Branched-chain alpha-keto acid dehydrogenase complex

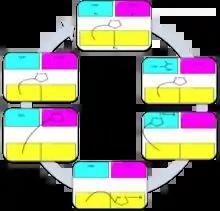
Figure 2:This is a schematic of the "swinging" lipoyl domain. Note that this lipoyl domain is covalently attached to the E subunit of the BCKDC, but is free to swing between the E, E, and E subunits. As is described in the "Mechanism" section, the ability of the lipoyl group to freely swing between the active sites on each of the three subunits of the BCKDC plays a large and important role in the catalytic activity of this enzyme complex.

E uses thiamine pyrophosphate (TPP) as a catalytic cofactor. E catalyzes both the decarboxylation of the α-ketoacid and the subsequent reductive acylation of the lipoyl moiety (another catalytic cofactor) that is covalently bound to E.